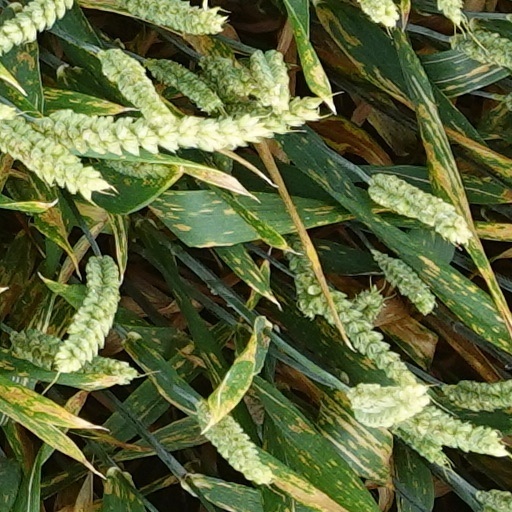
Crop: wheat